Amphitheatrum Johnsonianum

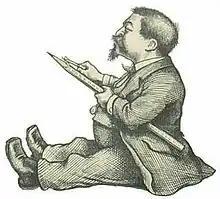
Thomas Nast self-portrait, published 1876

The "Amphitheatrum Johnsonianum" image is an exemplar of Nast's "crisp linear technique, sharp tonal contrasts and knack for monumental design." Nast often used a multi-panel format that allowed him to present various scenarios, portraits, and tableaux side-by-side (and to integrate quotes from news accounts into the framework between the images), but "here...Nast uses only one picture." The image, which has a strong overall visual cohesion, is nonetheless an assemblage of "striking and unmistakable" portraits.